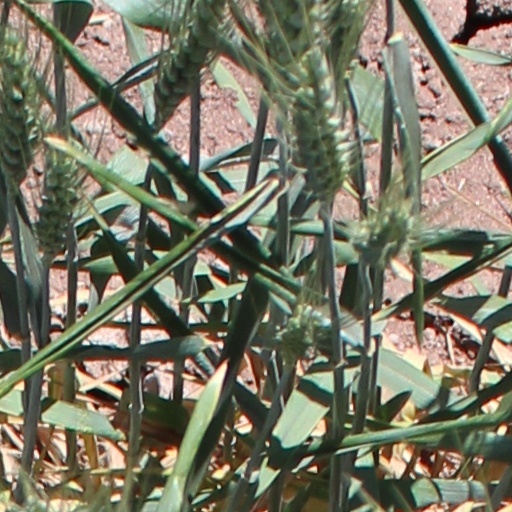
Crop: wheat